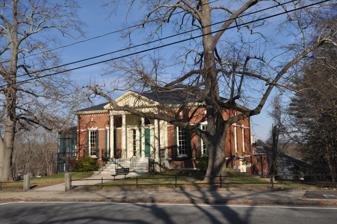
Building: Frederic C. Adams Public Library
Country: United States of America
Year built: 1898
United States historic place Frederic C. Adams Public Library U.S. National Register of Historic Places Show map of Massachusetts Show map of the United States Location 33 Summer St., Kingston, Massachusetts Coordinates 41°59′45″N 70°43′48″W / 41.99583°N 70.73000°W / 41.99583; -70.73000 Area less than one acre Built 1898 ( 1898 ) Architect Joseph Everett Chandler Architectural style Colonial Revival NRHP reference No. 01000625 Added to NRHP June 6, 2001 The Frederic C. Adams Public Library is a historic library building at 33 Summer Street in Kingston, Massachusetts .  Designed by Joseph Everett Chandler (1864–1945), a major proponent of the Colonial Revival style , the library was built in 1898 and added to the National Register of Historic Places in 2001. The building ceased operation as a public library in December 1994, when the town opened the new Kingston Public Library at 6 Green Street. Description and history The Adams Library building is located in Kingston's village center, on the east side of Summer Street ( Massachusetts Route 3A ) at its junction with Green Street.  It is a 1-1/2 story masonry structure, with a gabled roof and walls of brick with stone trim.  The main facade is five bays wide, with a dentillated cornice and a stringcourse of stone at the top of the windows and entry.  The entrance is framed by wide sidelight windows and sheltered by a four-column Corinthian portico.  Windows are set in recessed panels with splayed keystone lintels and a half-round blind arch above. The Kingston Public Library's organizational history dates to 1871, when the Kingston Library Association was founded.  Its collection was held in a local retail establishment, and in 1890 fundraising began for the construction of a dedicated facility.  Frederic C. Adams was a native of Kingston, who owned a local stockyard and slaughterhouse.  On his death in 1874 he left $5,000 to the town for the construction of a library.  The library was completed in 1898 to a design by Joseph Chandler of Plymouth .  An addition was made to the rear in 1965, but the library continued to grow, and moved into new quarters across the street in 1994. The building was restored, and rededicated as the Adams Center in November 2012. On March 12, 2013, the Kingston Board of Selectmen created the Adams Center Board of Trustees "to secure optimal use of the Adams Center for the benefit of the Citizens of Kingston." Restoration allowed the building to be used as a venue for multiple cultural events. From 2012 to 2019, the building was available for rental for group events, small conferences, corporate meetings, seminars and private functions. In the spring 2019, the Adams Center was placed under the control of the Director of the Kingston Public Library . The Adams Center Board of Trustees subsequently resigned as a group. In the summer of 2019, the Library moved its Local History Collections to the Adams where they are available to the public. The main hall upstairs and a small meeting room downstairs are available to the public for programs, events and meetings through the Kingston Recreation Department's reservation system . Old postcard view of the building See also National Register of Historic Places listings in Plymouth County, Massachusetts References